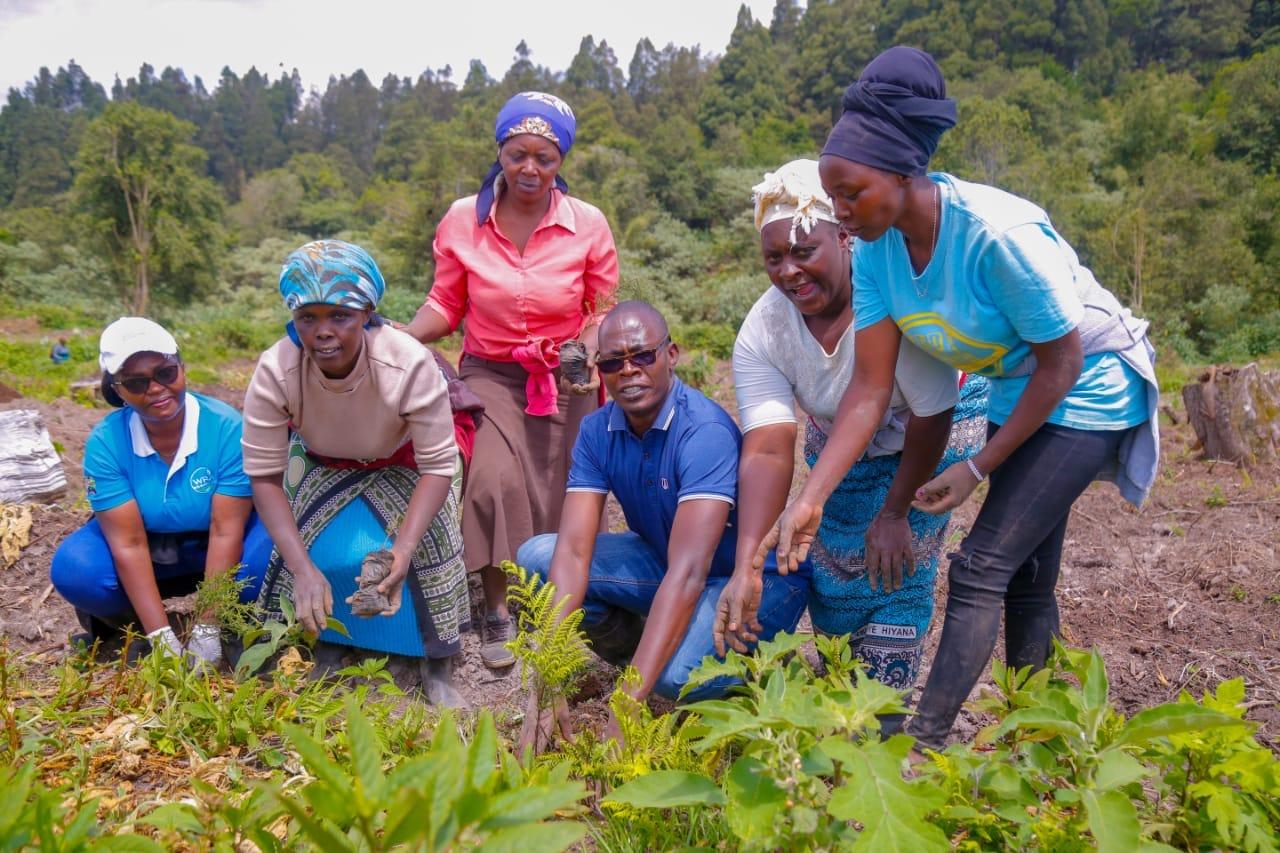
Vijana wa kike na wakiume wakiwa wamechuchumaa na wengine wakisimama katika eneo lenye miti mingi, ambapo wanafanya shughuli ya upandaji wa miche midogo ya miti wakichimba mashimo kwa kutumia mikono na kufukia miche hiyo.